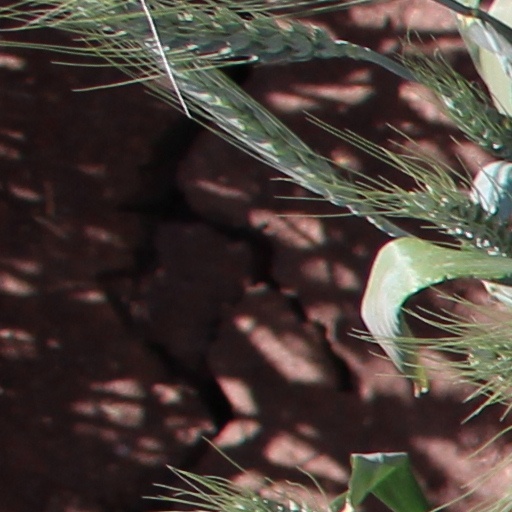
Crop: wheat